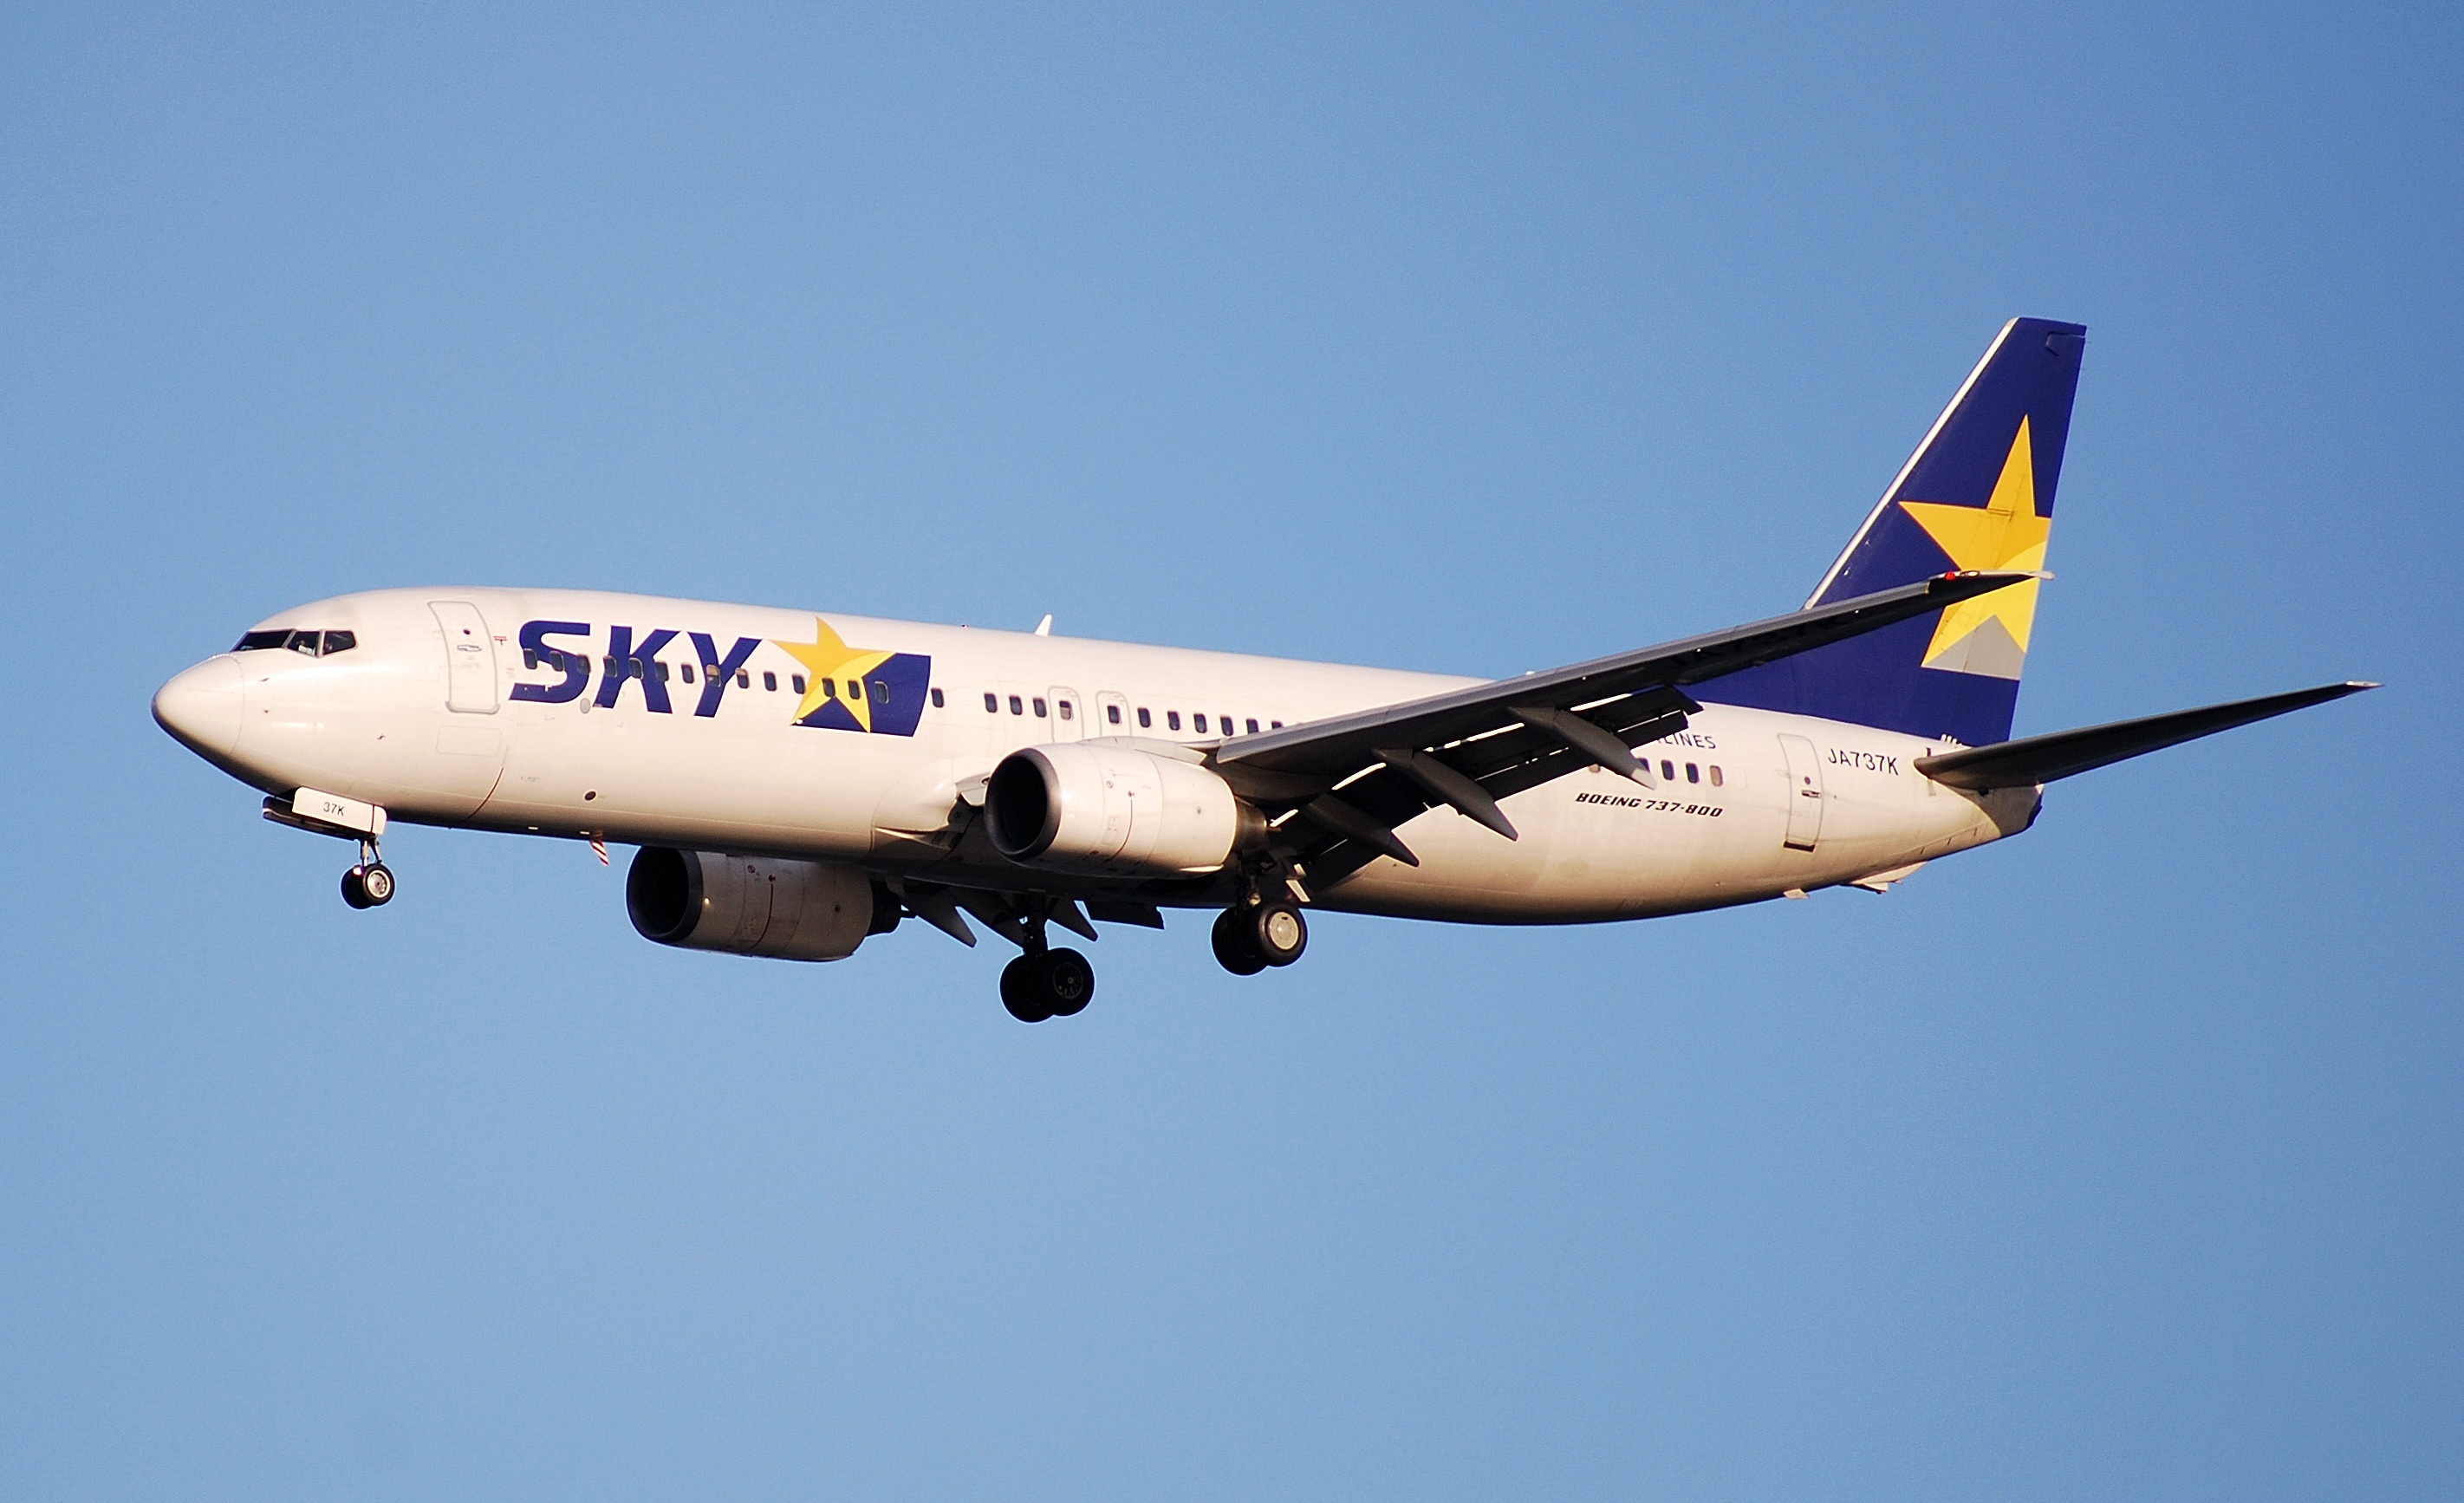
sky, airplane, aircraft, jet, transportation, transport, vehicle, airline, aviation, flight, airliner, landing, boeing, jet aircraft, boeing 777, boeing 767, air travel, boeing 737, atmosphere of earth, wide body aircraft, narrow body aircraft, boeing 737 next generation, boeing c 40 clipper, aerospace manufacturer